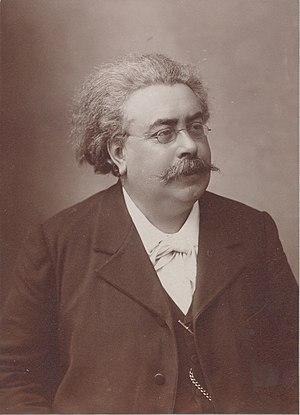
Photographie d'Octave Pradels par Nadar entre 1875 et 1895 Français